Thomas Hazlehurst (chapel builder)

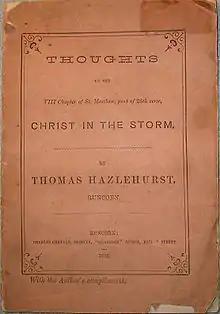
Sermon by Thomas Hazlehurst

Thomas' first known gift of a complete chapel was in 1848 in Farnworth, then a village north of what is now the town of Widnes. At that time the ancient Anglican parish church of Runcorn was being demolished and rebuilt. Thomas bought the pulpit from that church and donated it to the chapel at Farnworth. Some years later he donated an organ to Brunswick chapel. In 1857 he paid the greater part of the cost of a new chapel in the Appleton area of Widnes.